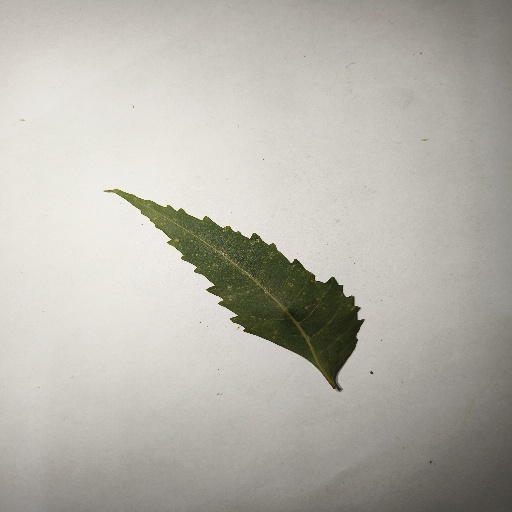
Species: Neem
Leaf condition: Healthy Leaf